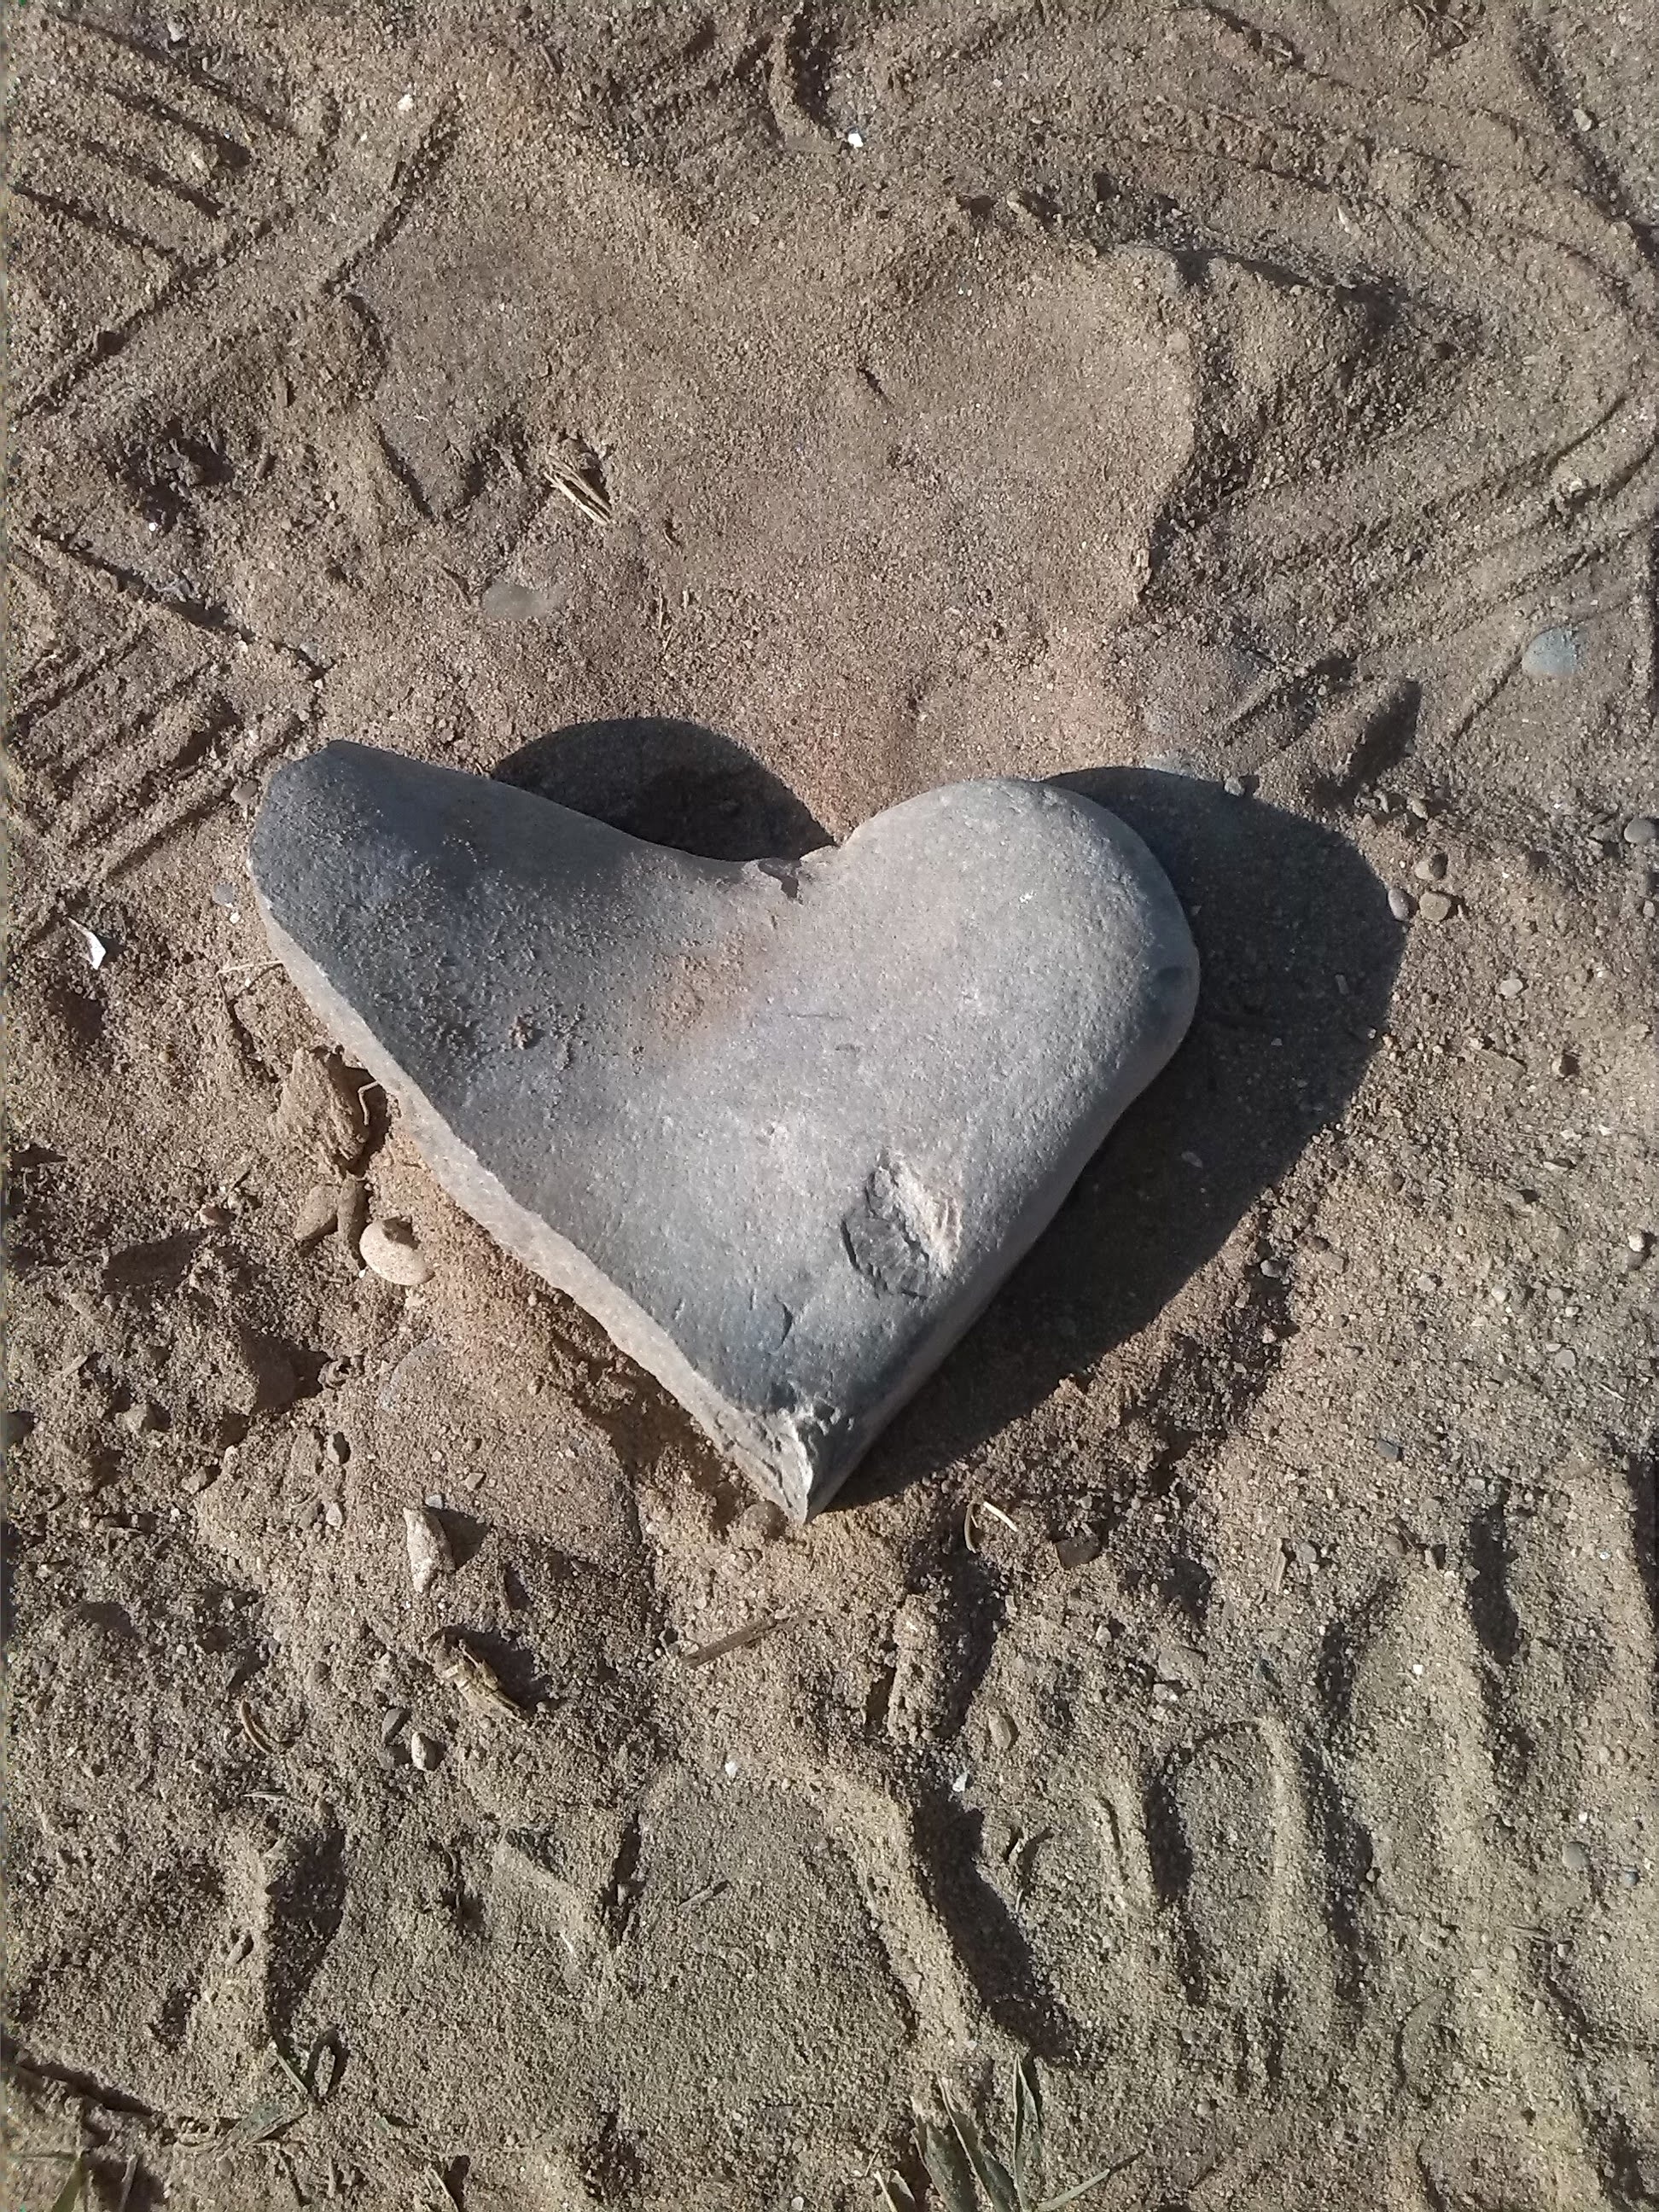
sand, rock, wing, love, heart, symbol, romance, soil, material, sculpture, stones, geology, valentine, feelings, my dear, heart of stone